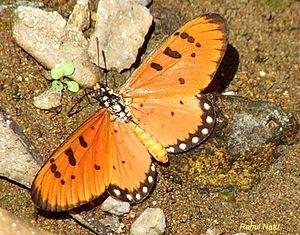
Acraea terpsicore est un Insecte Lépidoptère de la famille des Nymphalidae, la sous-famille des Heliconiinae et du genre Acraea.